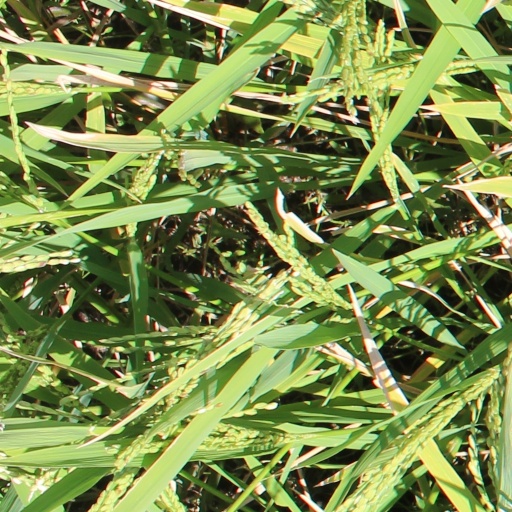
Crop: rice